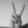
ASL letter: V